Mi-Go

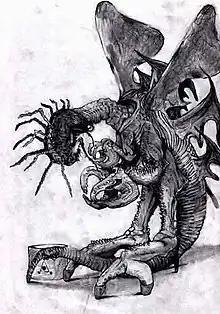
Khannea SunTzu's interpretation of a Mi-Go

Mi-Go are a fictional race of extraterrestrials created by H. P. Lovecraft and used by others in the Cthulhu Mythos setting. The aliens are fungus-based lifeforms which are extremely varied due to their prodigious surgical, biological, chemical, and mechanical skill. The variants witnessed by the protagonist of "The Whisperer in Darkness" resemble winged human-sized crabs.